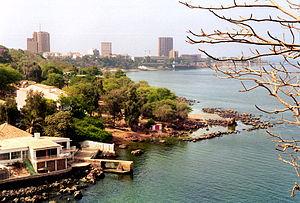
Senegal Baie de Dakar